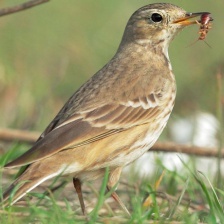
Species: AMERICAN PIPIT
Scientific name: ANTHUS RUBESCENS